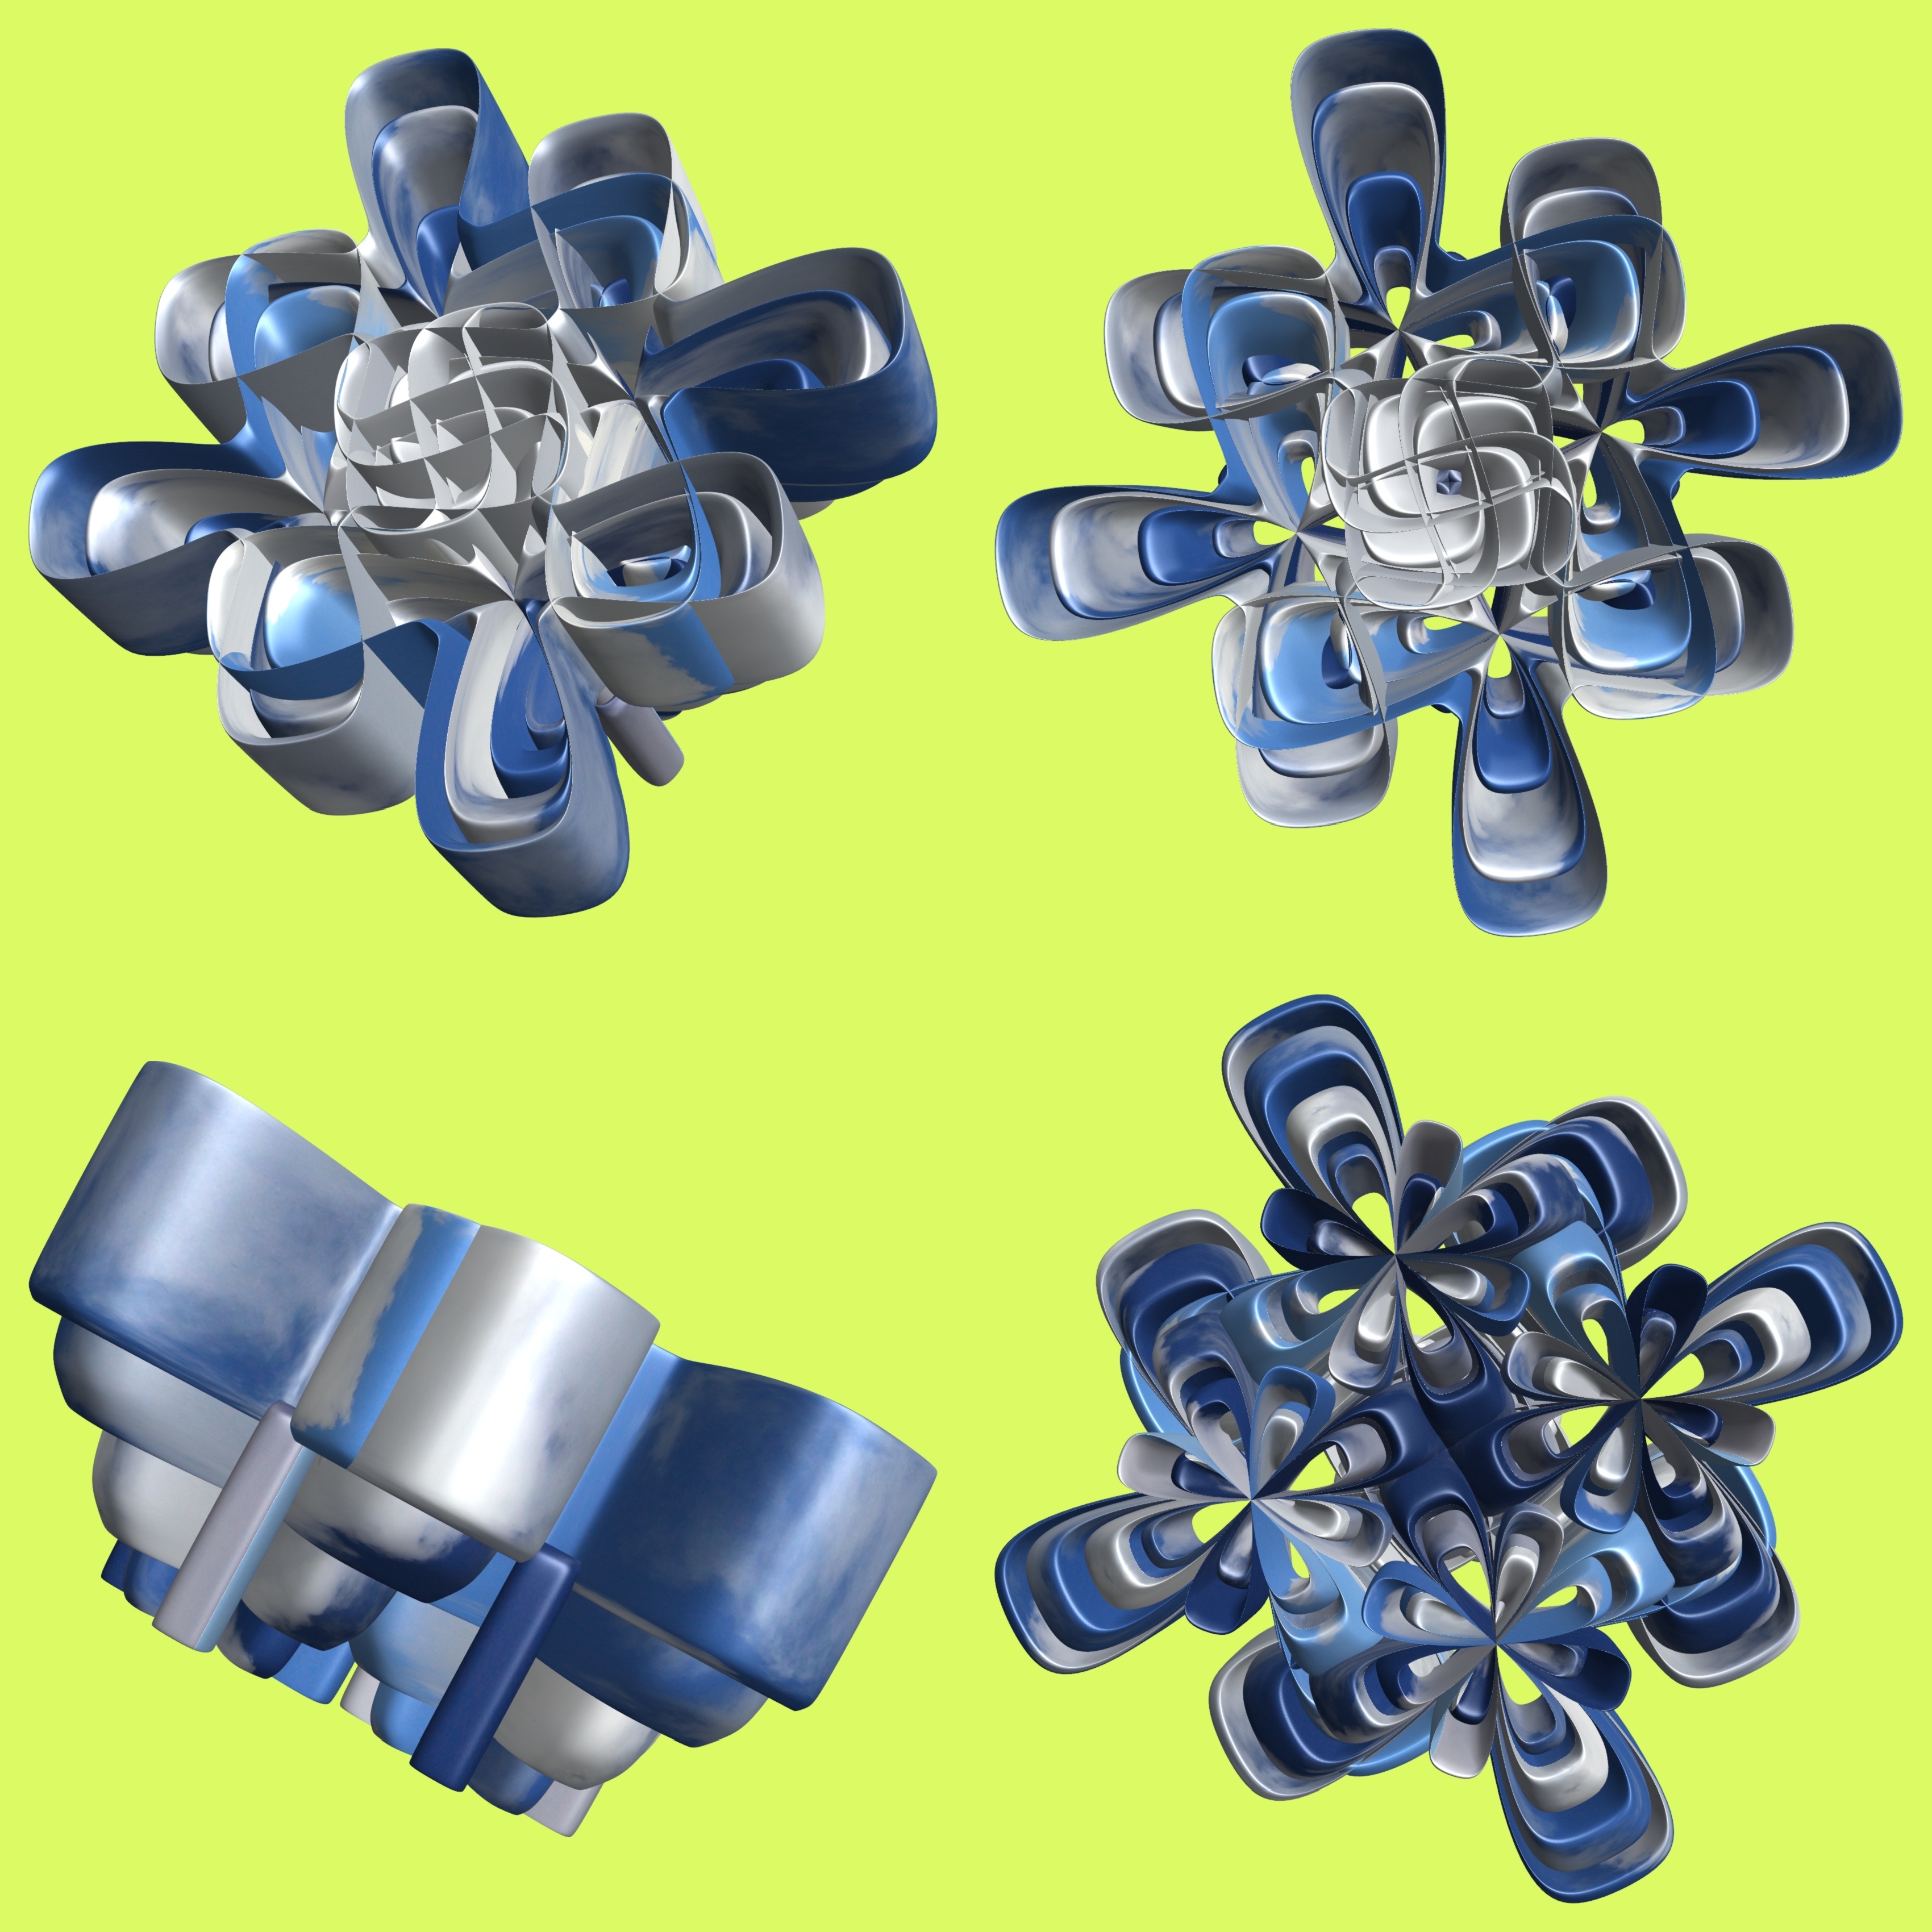
structure, wheel, texture, pattern, machine, product, font, design, symmetry, 3d, graphic, torus, mathematica, cg, parametricplot3d, code, program, algorithm, mapping, aircraft engine